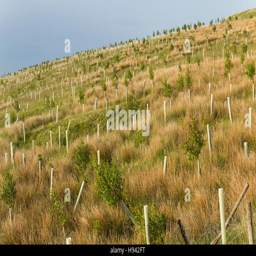
young deciduous trees planted on the lower western facing slopes